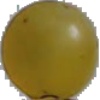
Label: white_grape